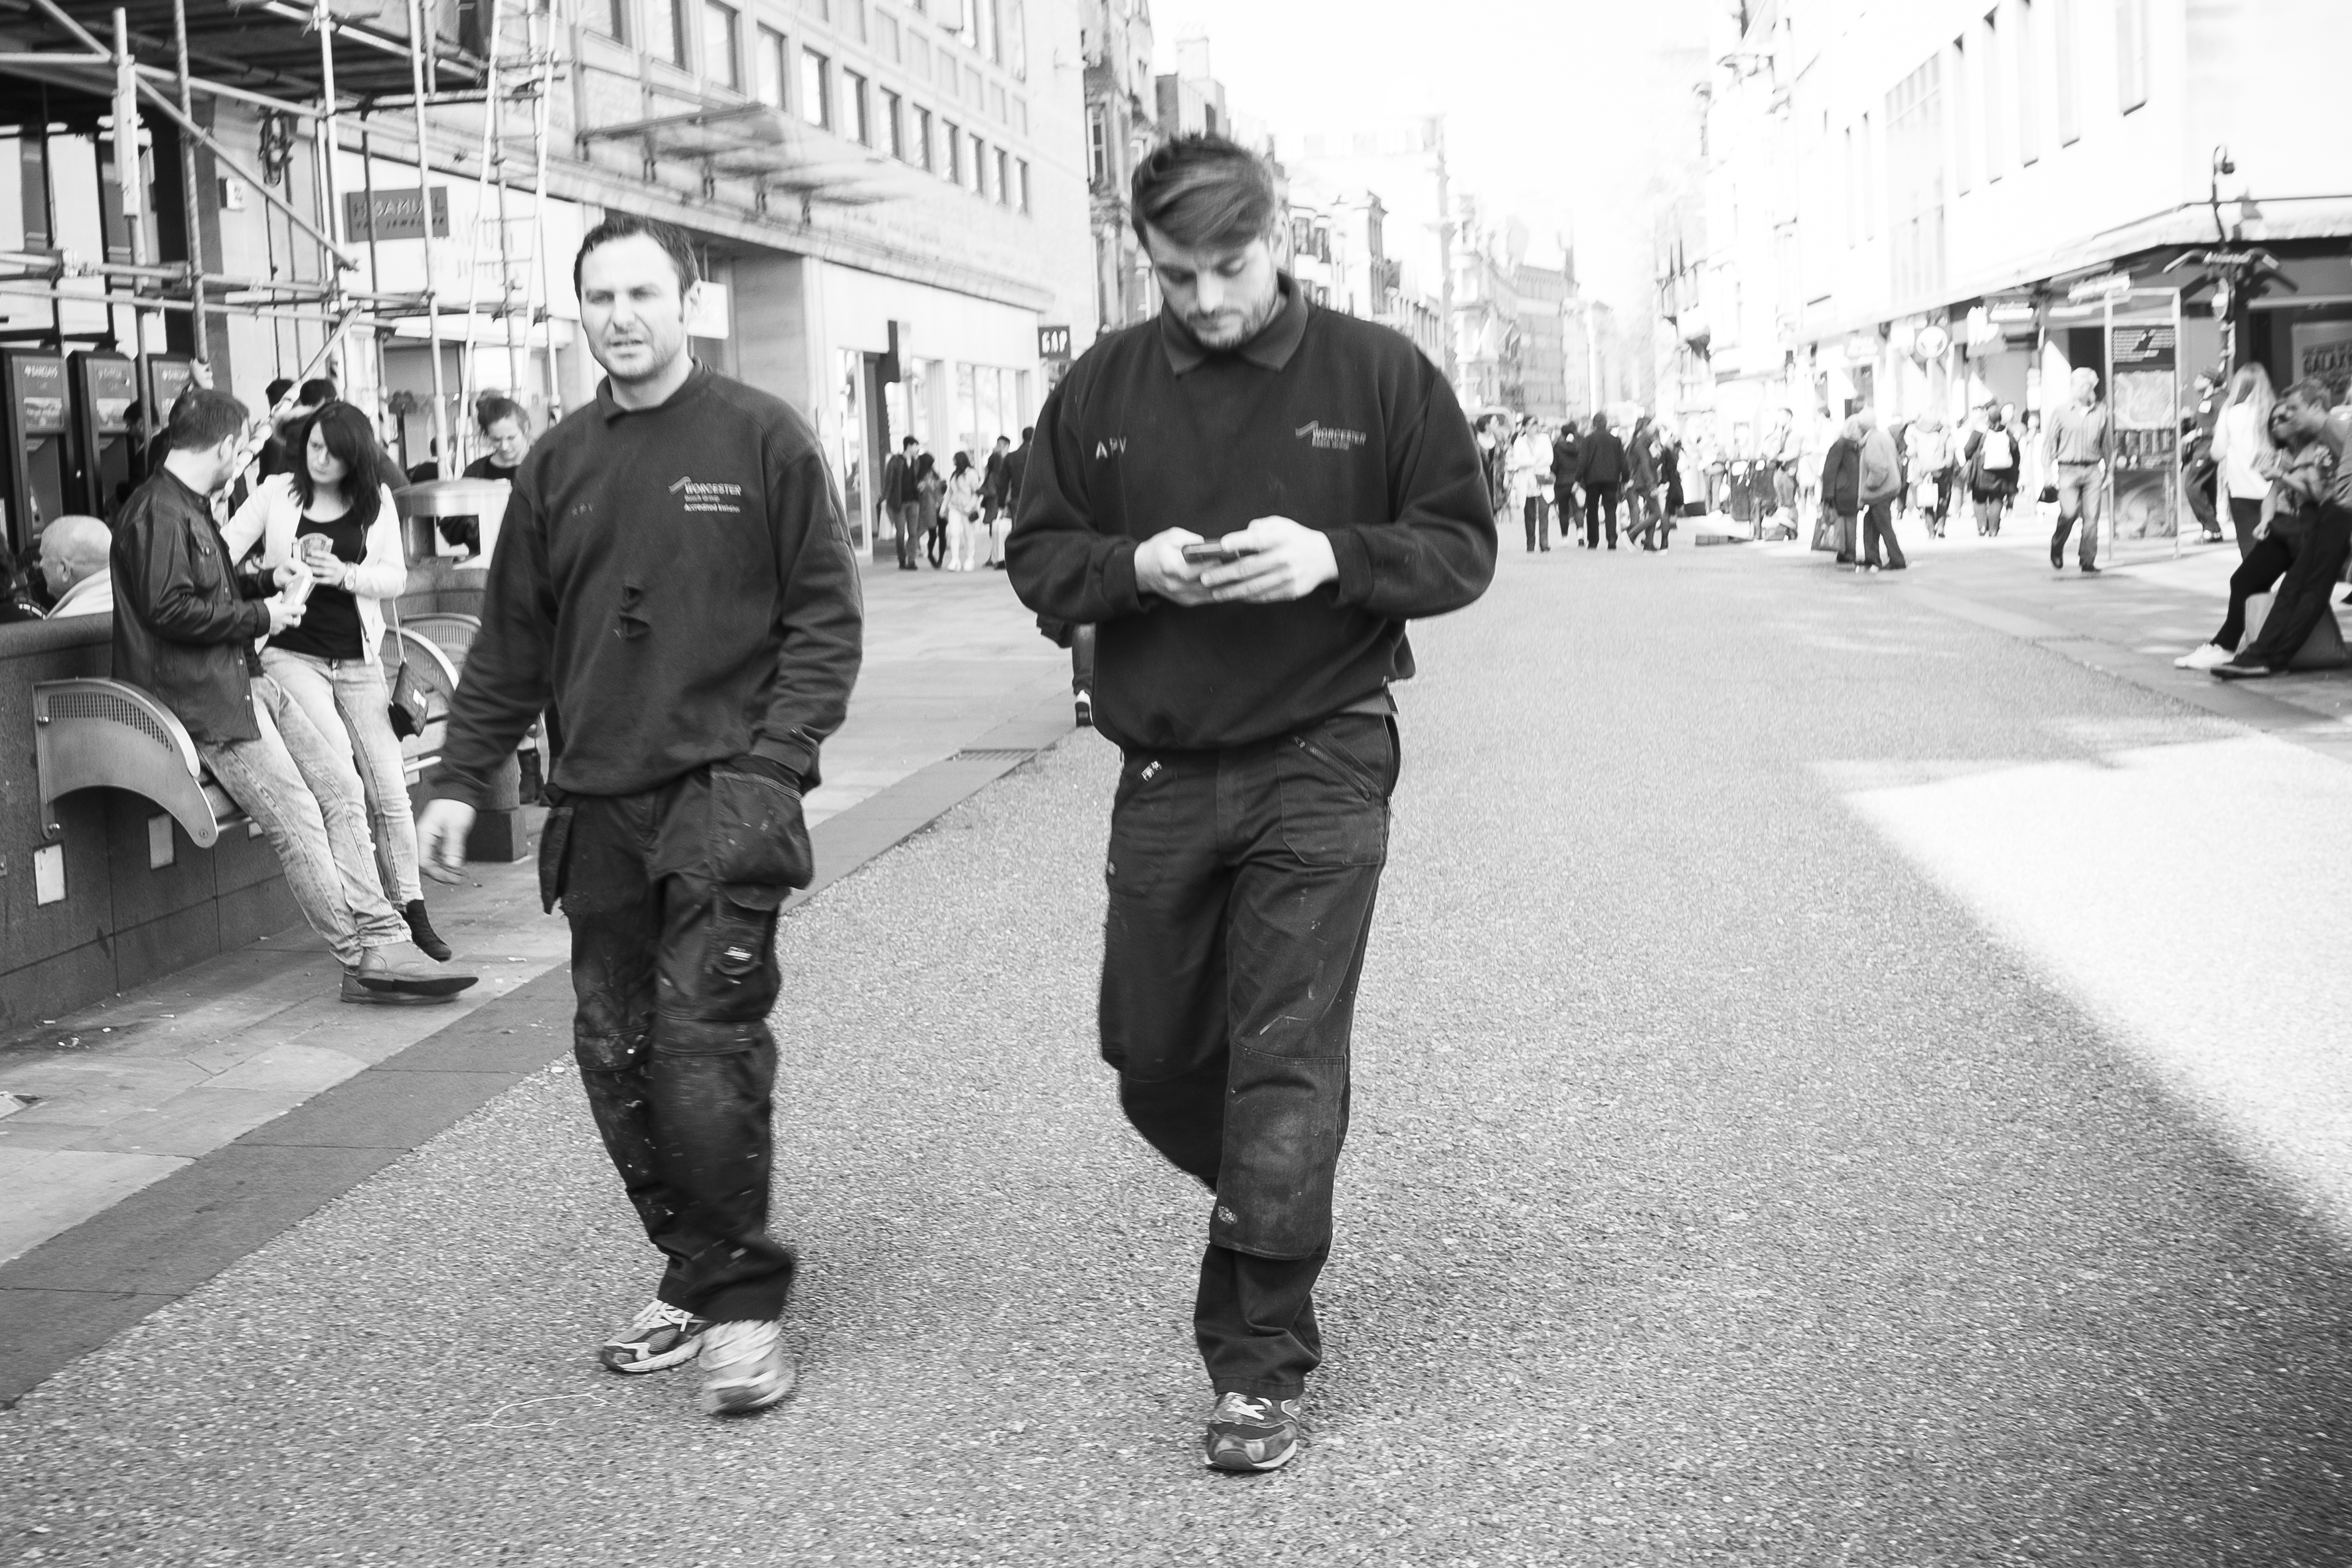
pedestrian, black and white, people, road, white, street, urban, travel, fujifilm, black, monochrome, uk, england, bw, blackandwhite, blackwhite, infrastructure, ngc, photograph, snapshot, noiretblanc, fuji, oxford, fujixt1, fujix, monochrome photography